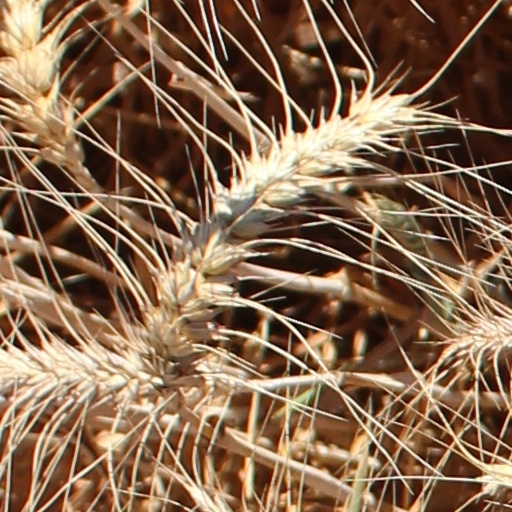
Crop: wheat